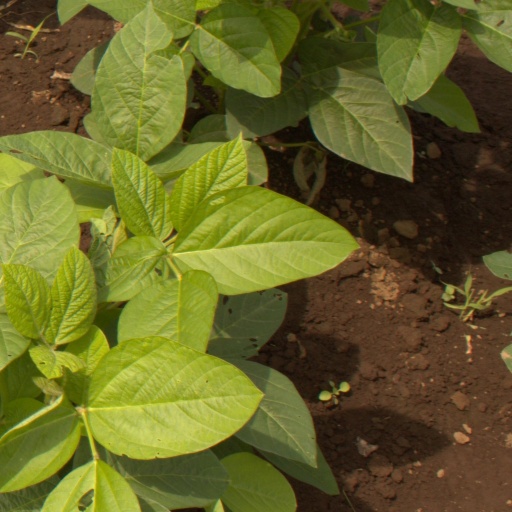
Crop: soybean